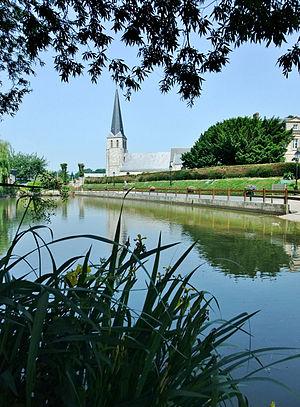
Église de Manneville-ès-Plains
Manneville-ès-Plains est une commune française située dans le département de la Seine-Maritime en région Normandie.